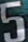
Number: 5